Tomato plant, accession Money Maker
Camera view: vertical (180 deg); turntable rotation: 300 degrees
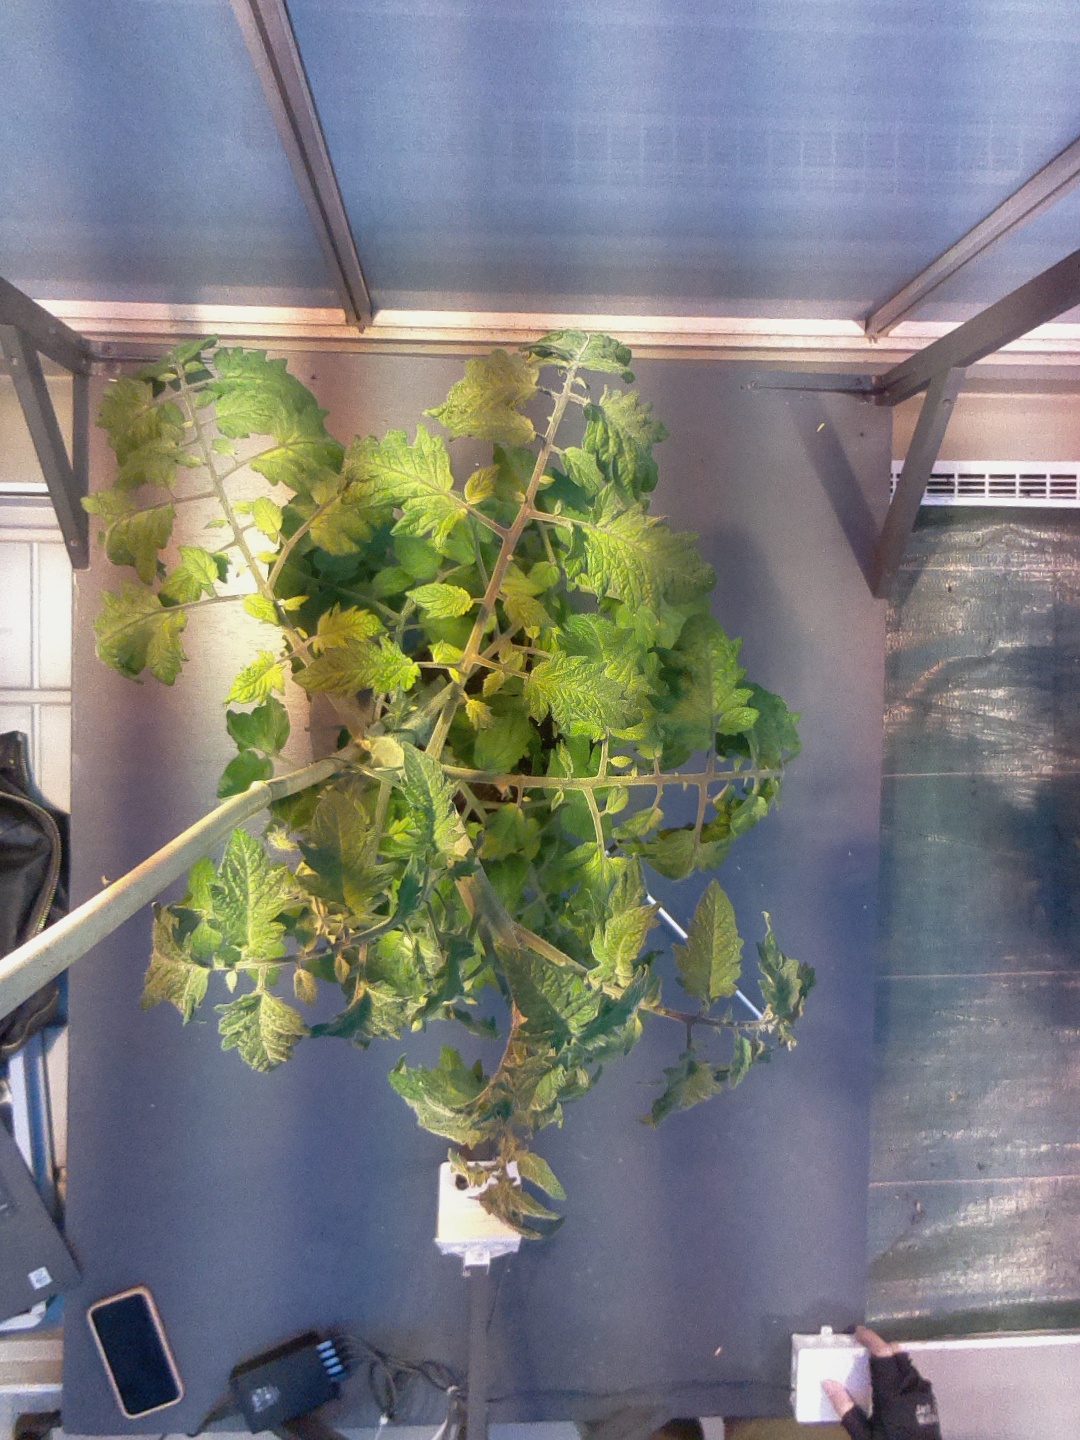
BBCH growth stage 68: Full flowering, 80%-90% of flowers open, more petals falling